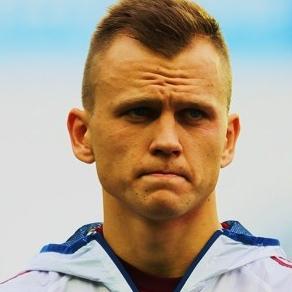
Age: 23